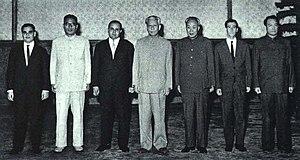
M'hamed Yala ou M'hamed Hadj Yala, né le 29 décembre 1929 à Tifra dans l'actuelle wilaya de Béjaia en Algérie, est un homme politique algérien, membre du FLN.